Kevin Clash

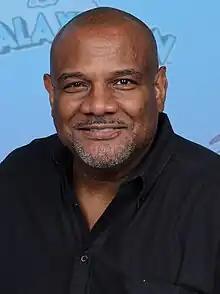
Clash at GalaxyCon Richmond in 2023

Kevin Jeffrey Clash (born September 17, 1960) is an American puppeteer, director and producer best known for puppeteering Elmo on "Sesame Street" from 1985 to 2012. He also performed puppets for "Labyrinth", "Dinosaurs", "Oobi", and various Muppet productions.